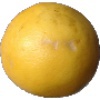
Label: Grapefruit White 1